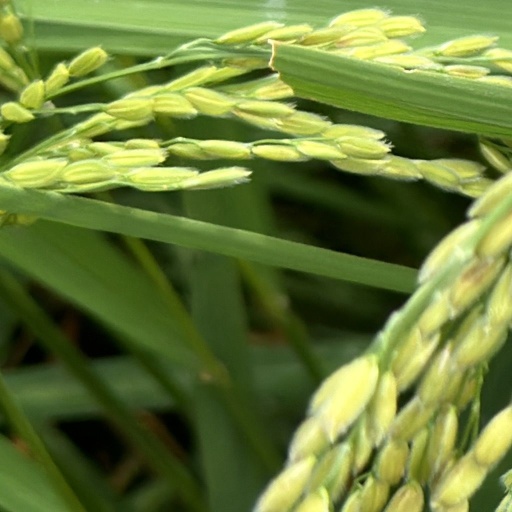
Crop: rice